Hermunduri

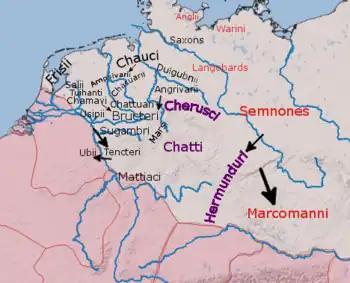
The approximate positions of some Germanic peoples reported by Graeco-Roman authors in the 1st century. Suevian peoples in red, and other Irminones in purple.

The Hermunduri, Hermanduri, Hermunduli, Hermonduri, or Hermonduli were an ancient Germanic tribe, who occupied an inland area near the source of the Elbe river, around what is now Bohemia from the first to the third century, though they have also been speculatively associate with Thuringia further north. According to an old proposal based on the similarity of the names, the Thuringii may have been the descendants of the Hermunduri. At times, they apparently moved to the Danube frontier with Rome. Claudius Ptolemy mentions neither tribe in his geography but instead the Teuriochaemae, who may also be connected to both.